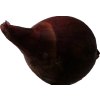
Label: red_onion